Mexican Border War

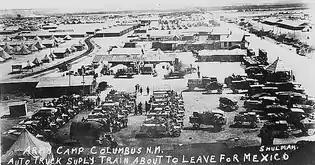
The expanded United States Army fort at Columbus, New Mexico, a staging area for the Pancho Villa Expedition

The January 1916 San Isabel massacre occurred. Villistas stopped a train near Santa Isabel, Chihuahua, and killed around 17 American passengers from the ASARCO company of Tucson, Arizona.